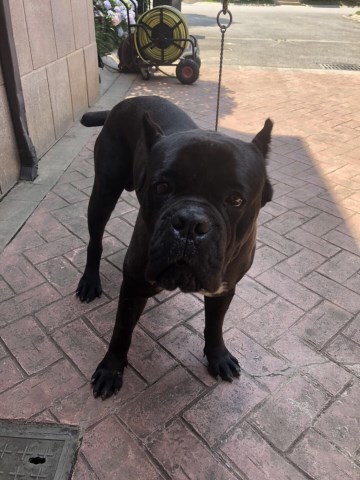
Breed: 253-n000105-Cane_Carso